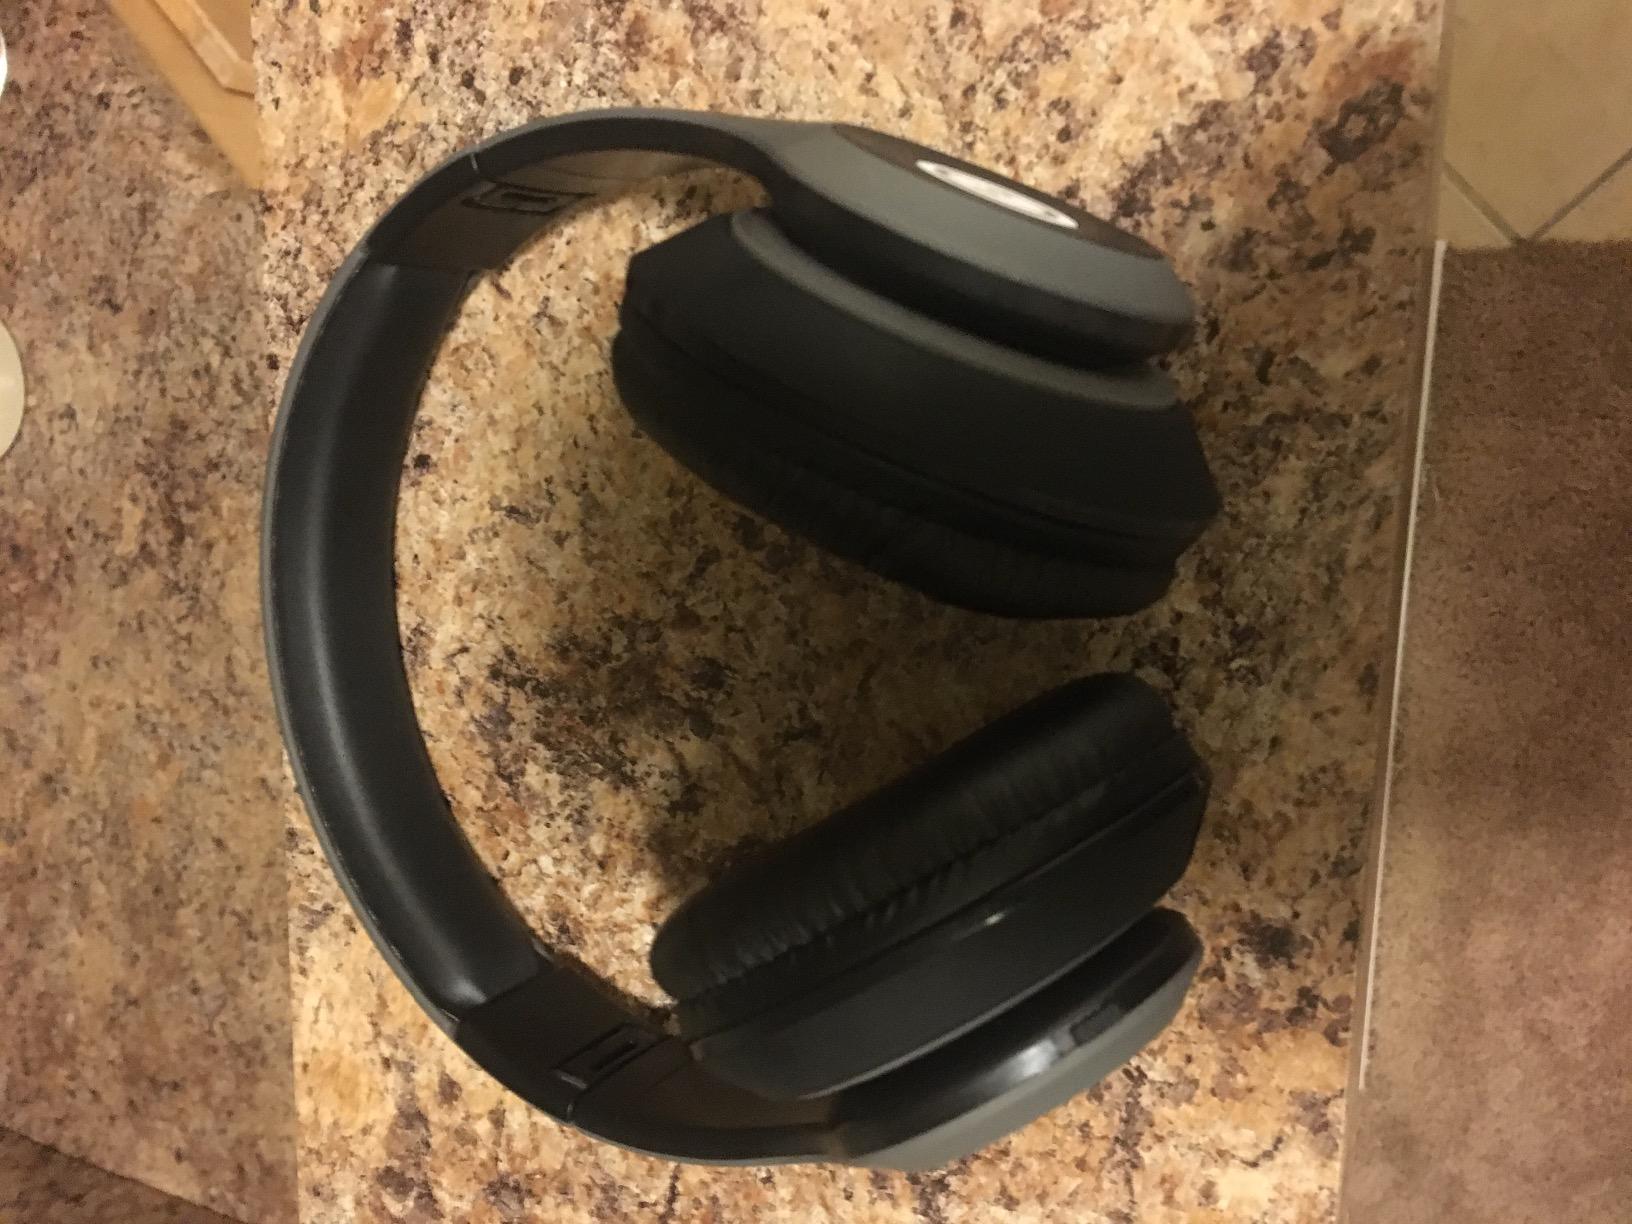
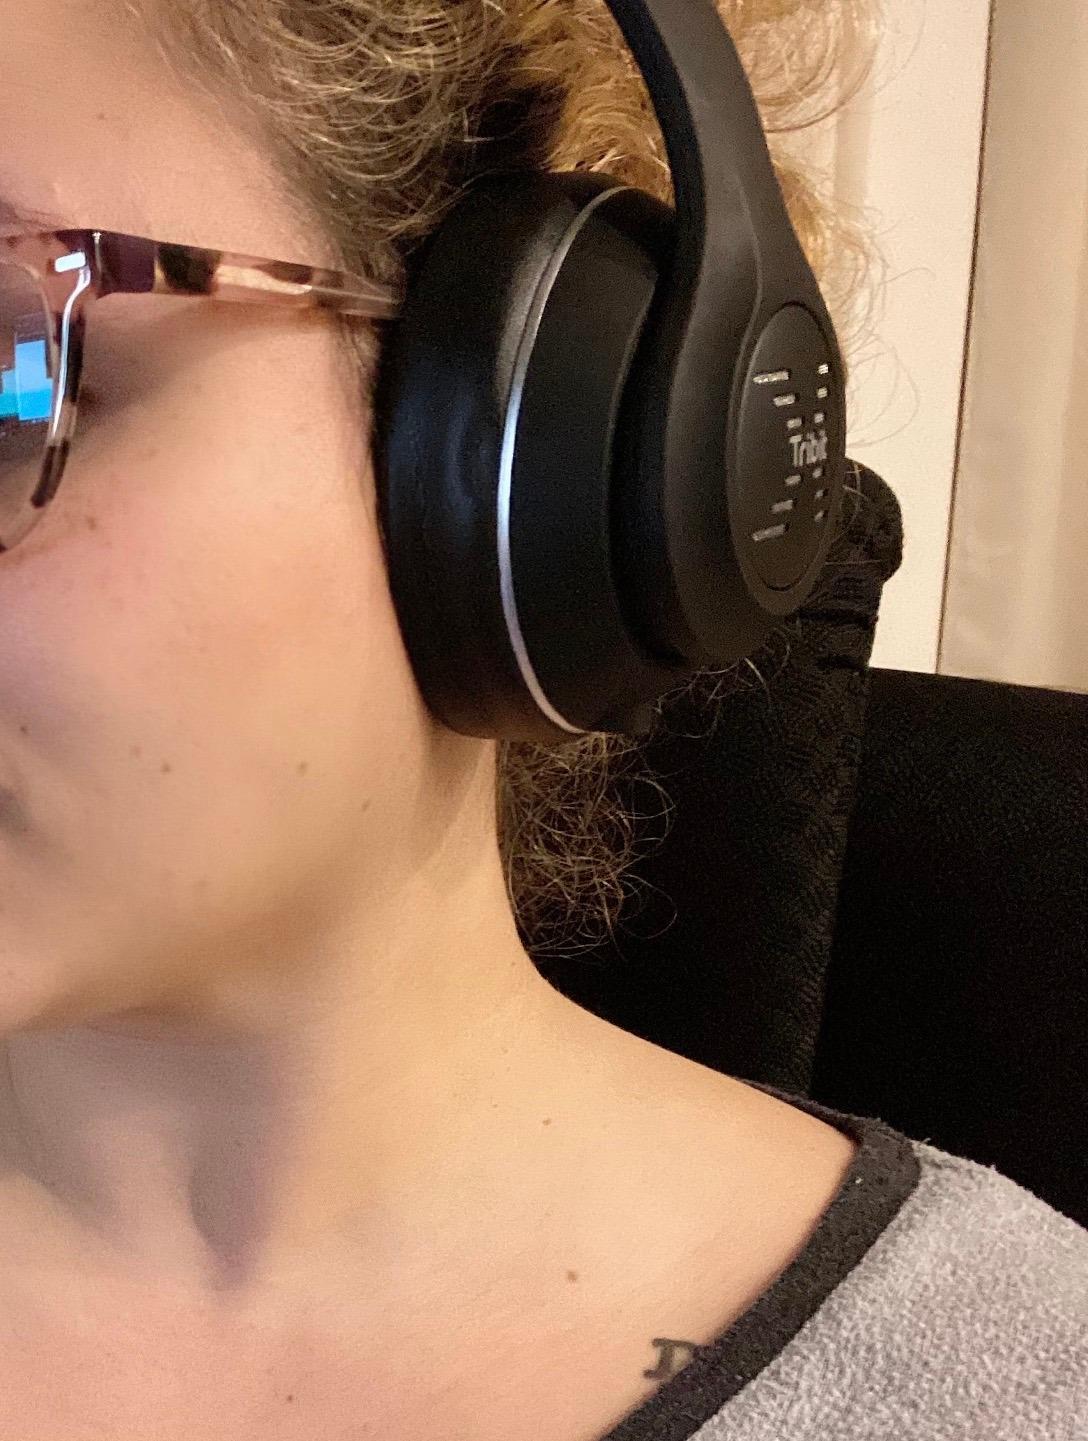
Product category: headphones
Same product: no